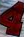
Number: 4